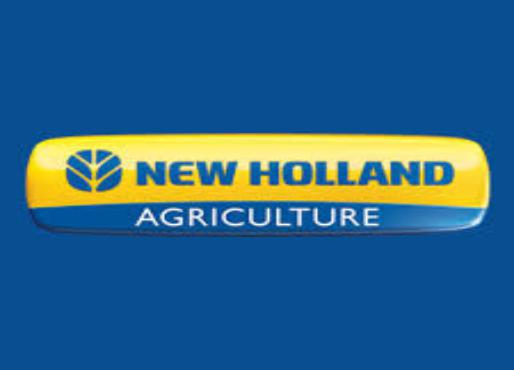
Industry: Others